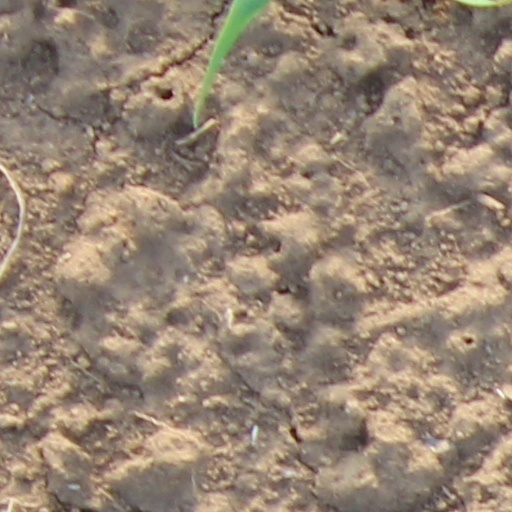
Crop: wheat